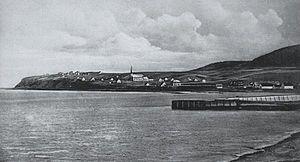
Carte postale représentant le village de L'Anse-au-Griffon avec, au centre, l'église. À l'avant plan, on y aperçoit le quai. - Début 20e siècle. Référence obligatoire: Musée de la Gaspésie. P173 Collection Marcel Guité.
L'Anse-au-Griffon, compris dans la ville de Gaspé depuis le 1ᵉʳ janvier 1971, est situé sur le littoral de la pointe de la Gaspésie non loin au nord de l'agglomération principale de Gaspé, et est bordé par le village de Rivière-au-Renard à l'ouest, Cap-des-Rosiers à l'est, la mer au nord et le Parc national de Forillon au sud.